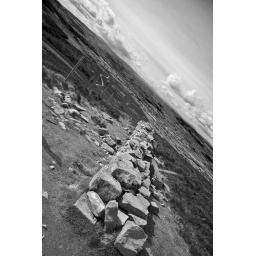
Another rock in the wall